Arctic

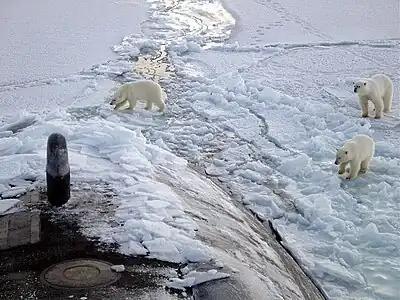
Polar bears on the sea ice of the Arctic Ocean, near the North Pole. USS "Honolulu" pictured.

The eight Arctic nations (Canada, Kingdom of Denmark [Greenland & The Faroe Islands], Finland, Iceland, Norway, Sweden, Russia, and US) are all members of the Arctic Council, as are organizations representing six indigenous populations (The Aleut International Association, Arctic Athabaskan Council, Gwich'in Council International, Inuit Circumpolar Council, Russian Association of Indigenous Peoples of the North, and Saami Council). The council operates on a consensus basis, mostly dealing with environmental treaties and not addressing boundary or resource disputes.